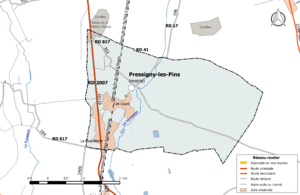
Carte du réseau routier de la commune de fr:Pressigny-les-Pins.
Pressigny-les-Pins est une commune française située dans le département du Loiret en région Centre-Val de Loire. La commune se situe au sud de la région naturelle du Gâtinais, dans la partie dite du Gâtinais pauvre ou Gâtinais de l'est. Pressigny-les-Pins, commune rurale de 478 habitants, fait partie de l'aire urbaine de Montargis.